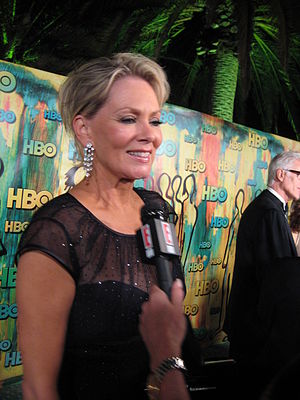
Jean Smart
Jean Smart
Jean E. Smart er en amerikansk skuespillerinde. Hun er bedst kendt for tv-serierne Designing Women, 24 timer, og Samantha Who?. Smart har også optrådt i flere film, blandt andre The Rockin 'Brady's Family. Hun er også kendt teaterperformer og har vundet to Emmy Awards. Smart blev født i Seattle, Washington. Hun er uddannet fra Ballard High School i 1959 og derefter studerede hun på University of Washington.